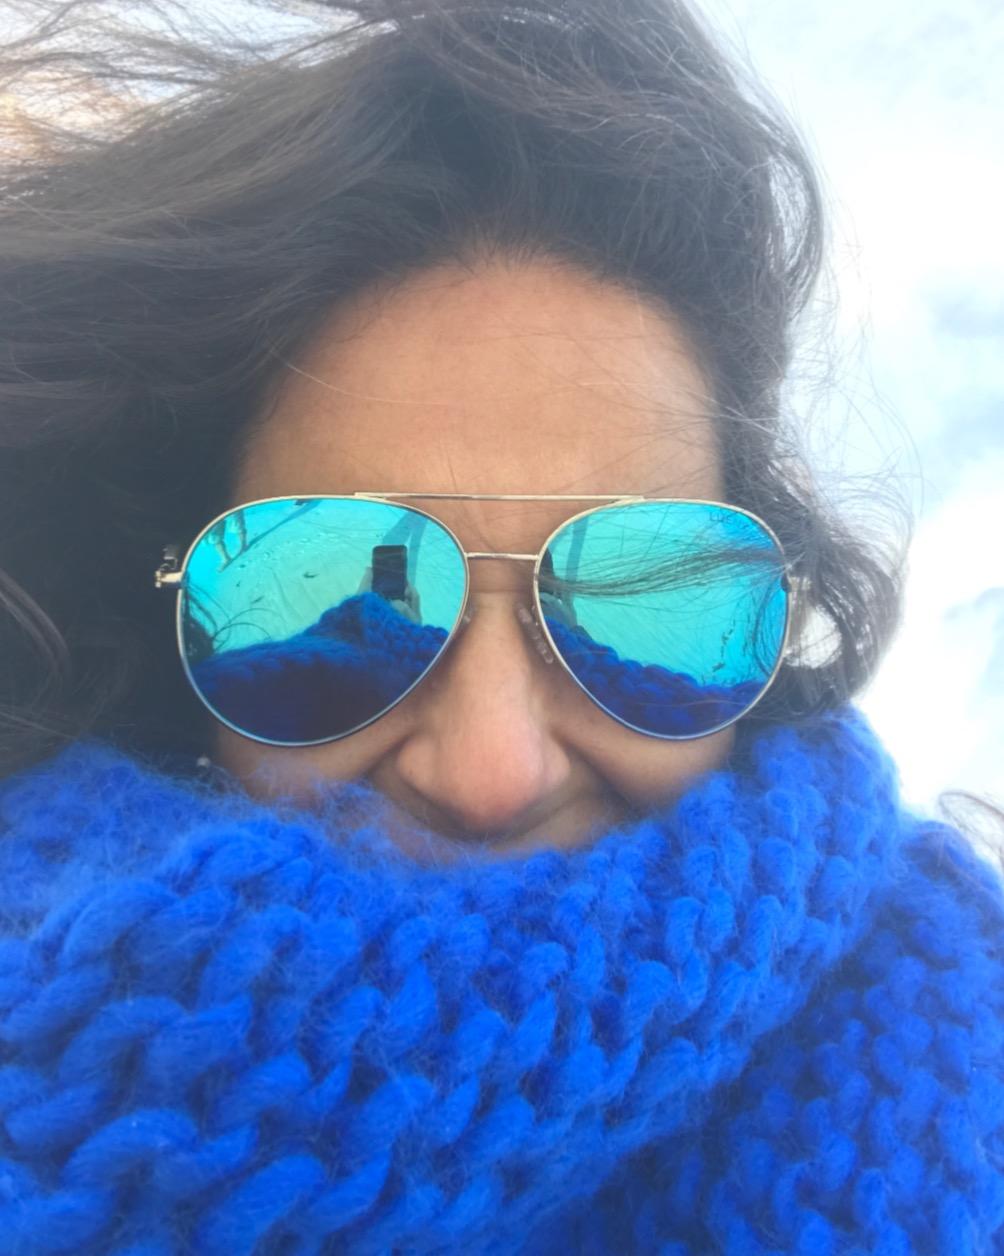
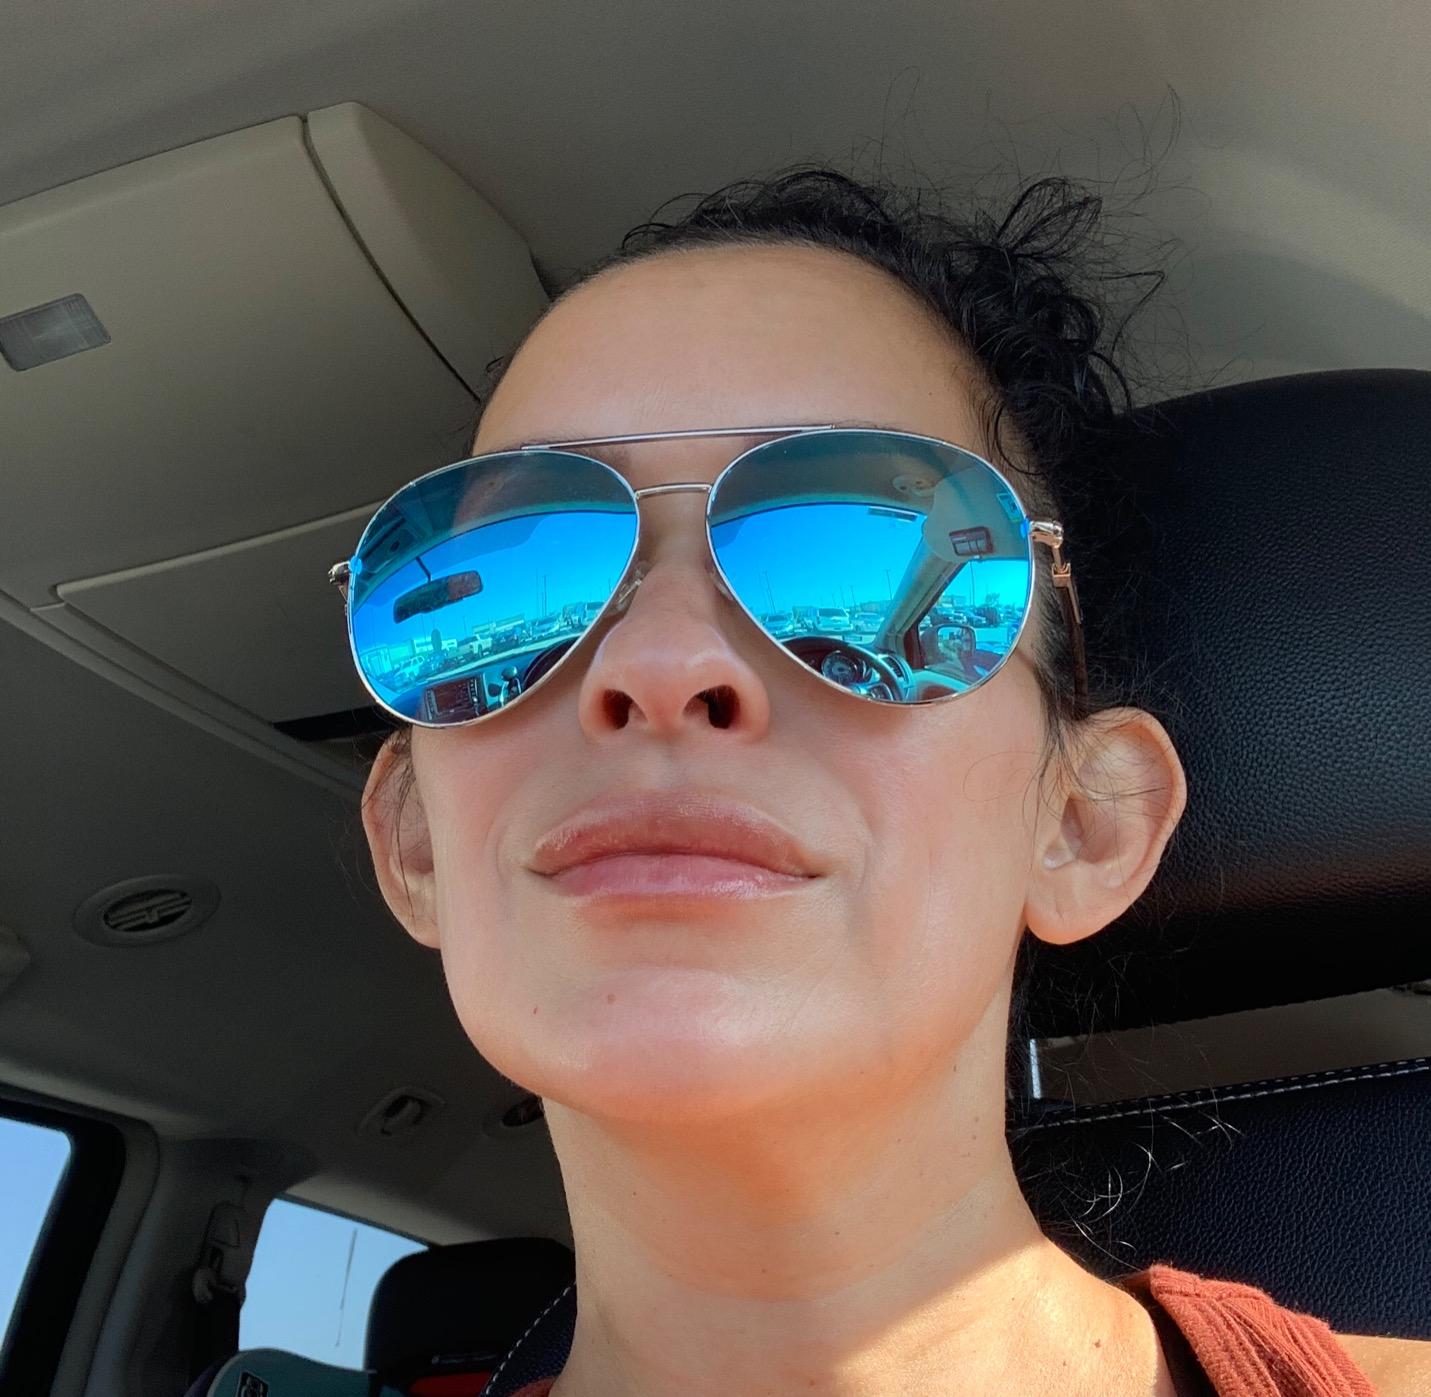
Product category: accessories_sunglasses
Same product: yes